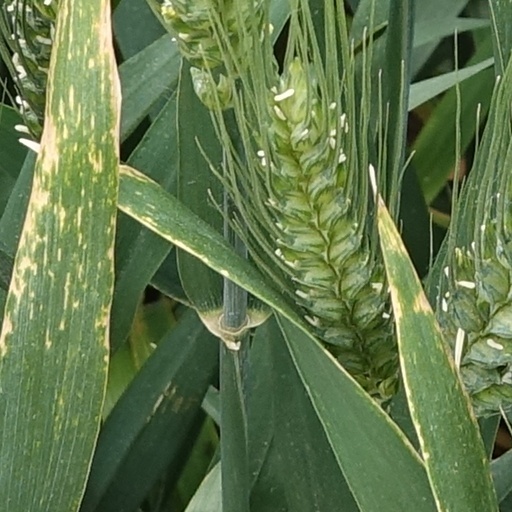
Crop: wheat